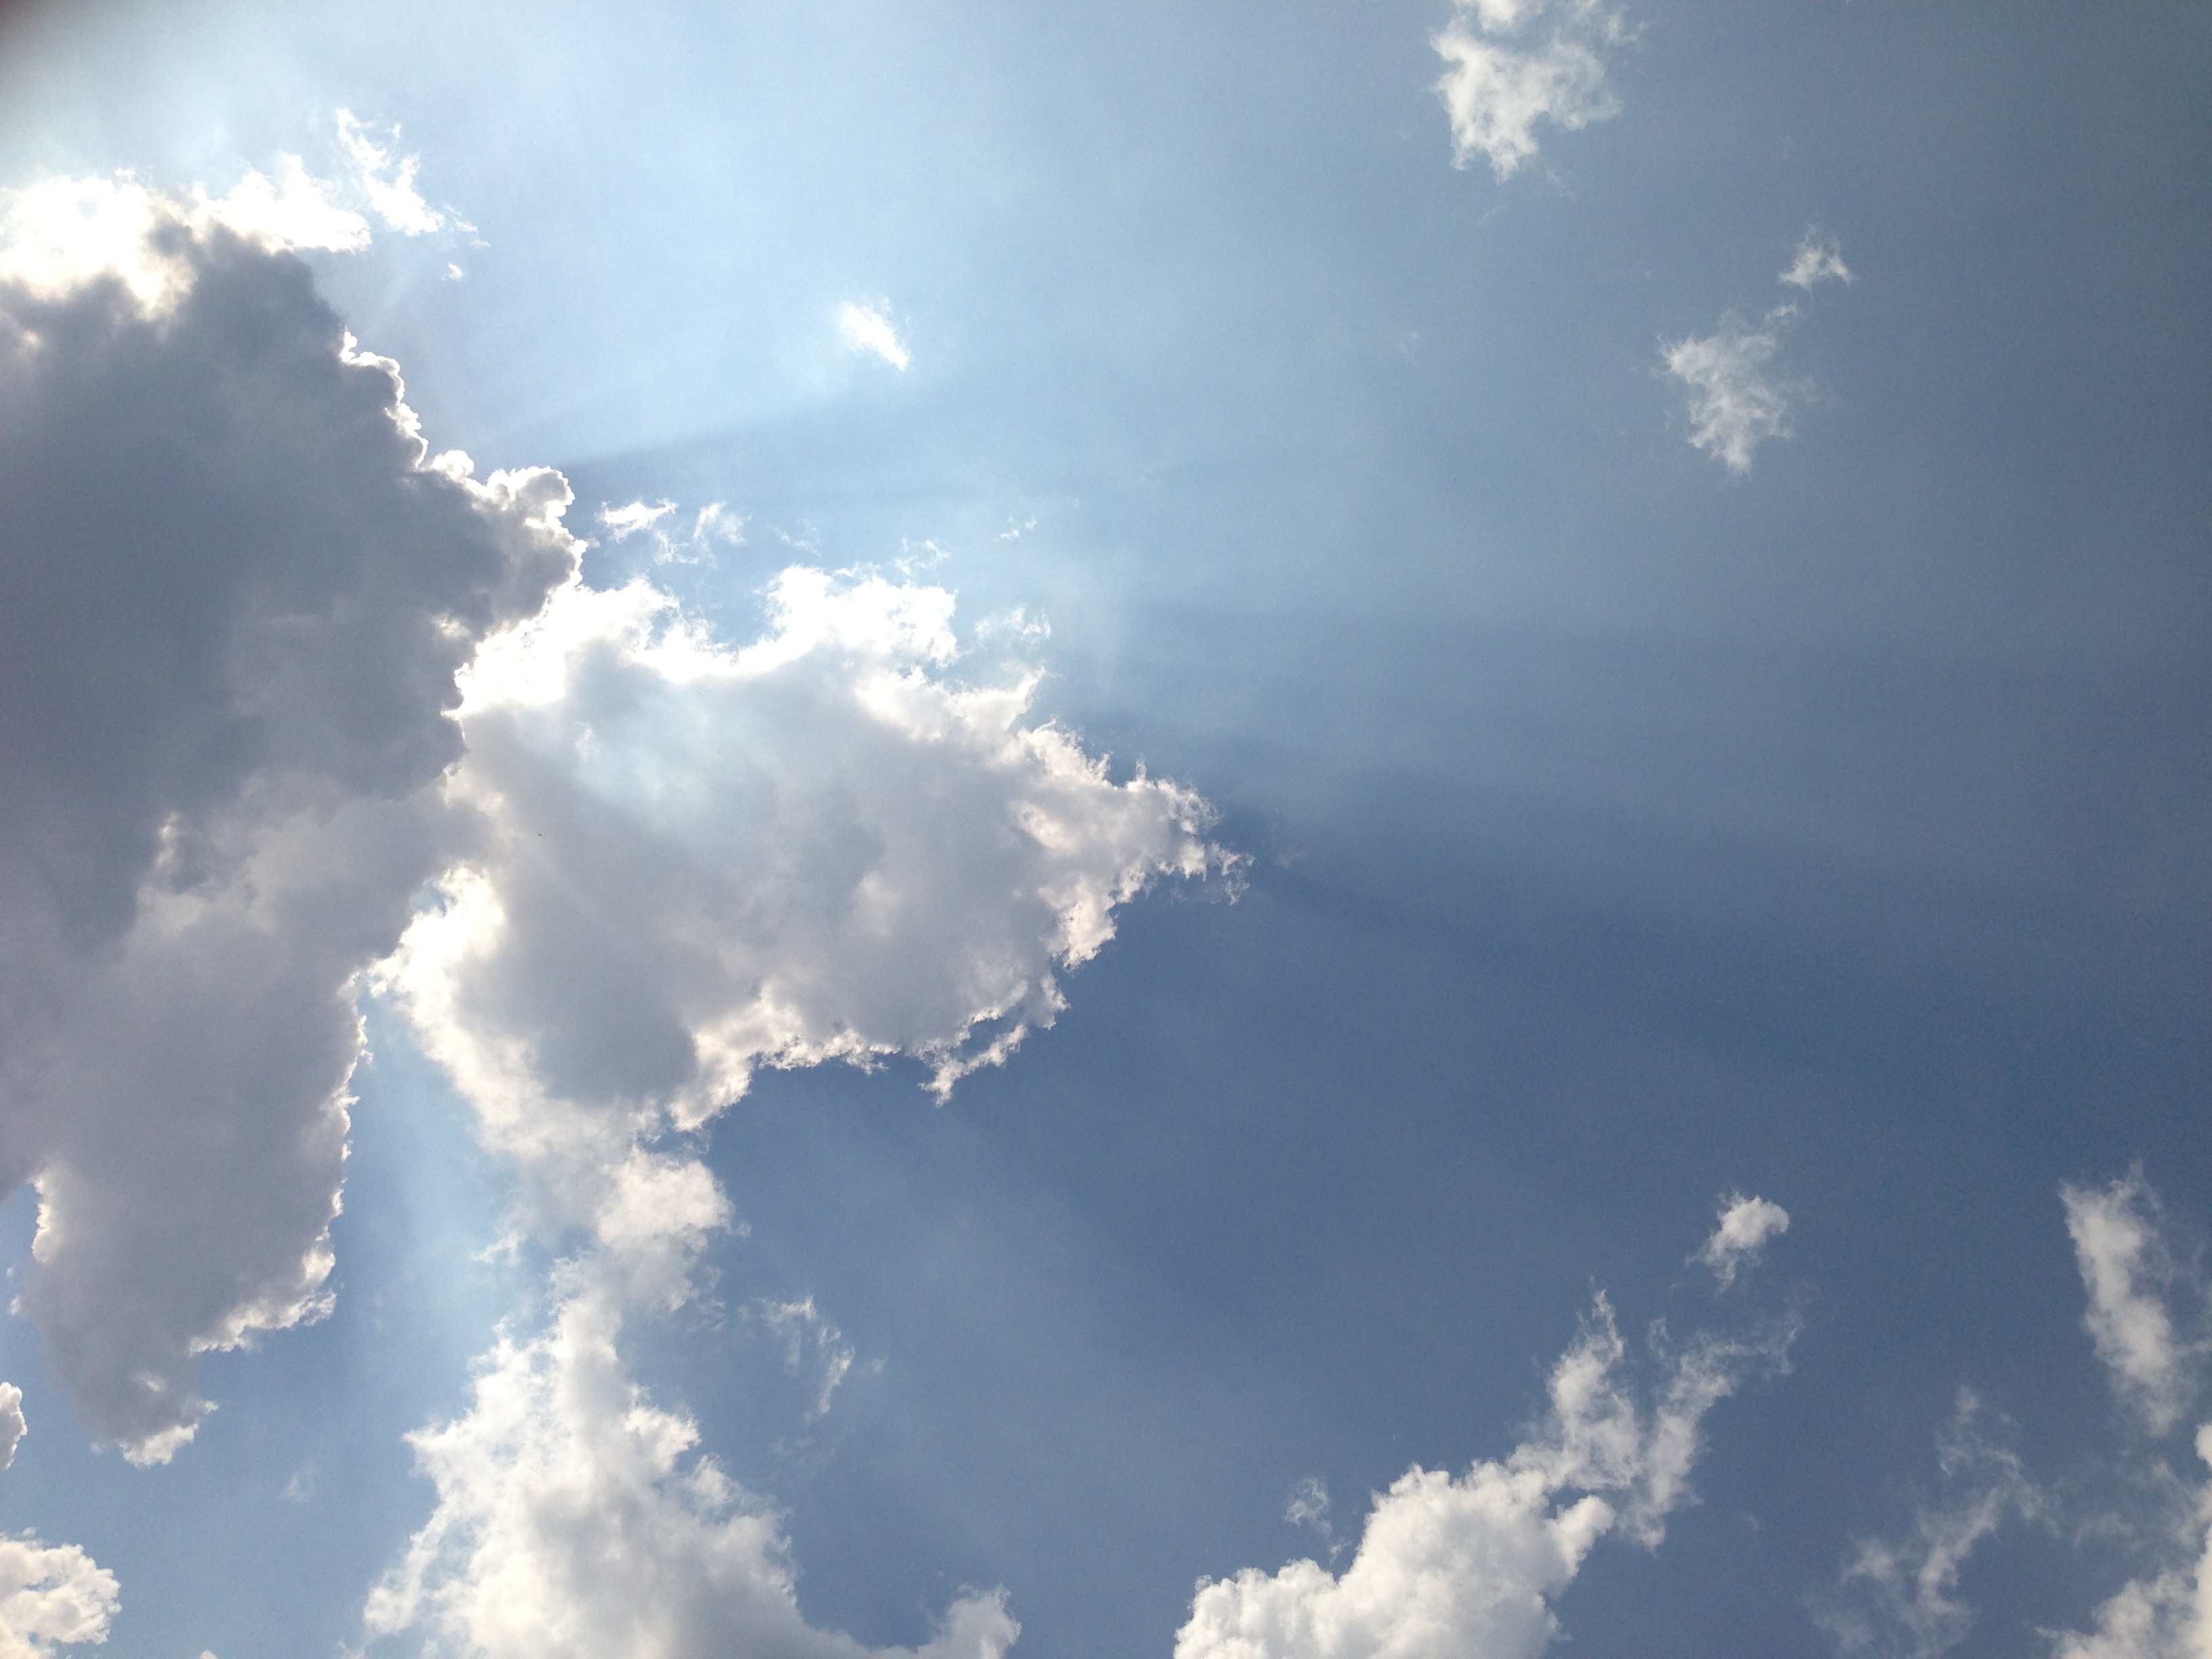
cloud, sky, sun, sunlight, atmosphere, daytime, cumulus, blue, clouds, meteorological phenomenon, atmosphere of earth